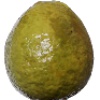
Label: Guava 1